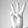
ASL letter: W